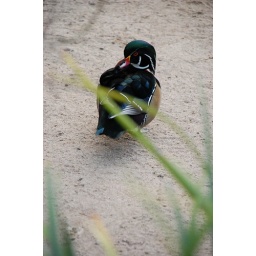
duck in the grass